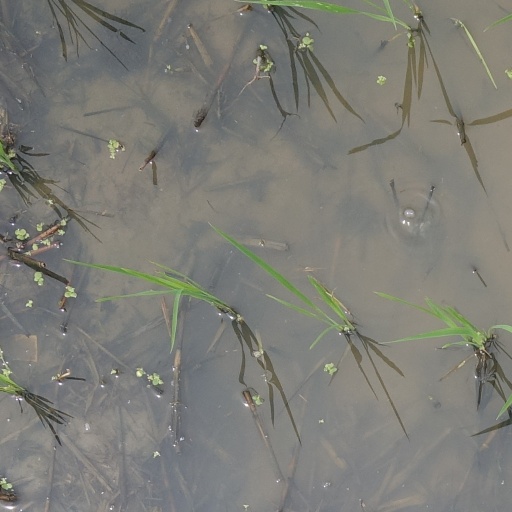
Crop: rice